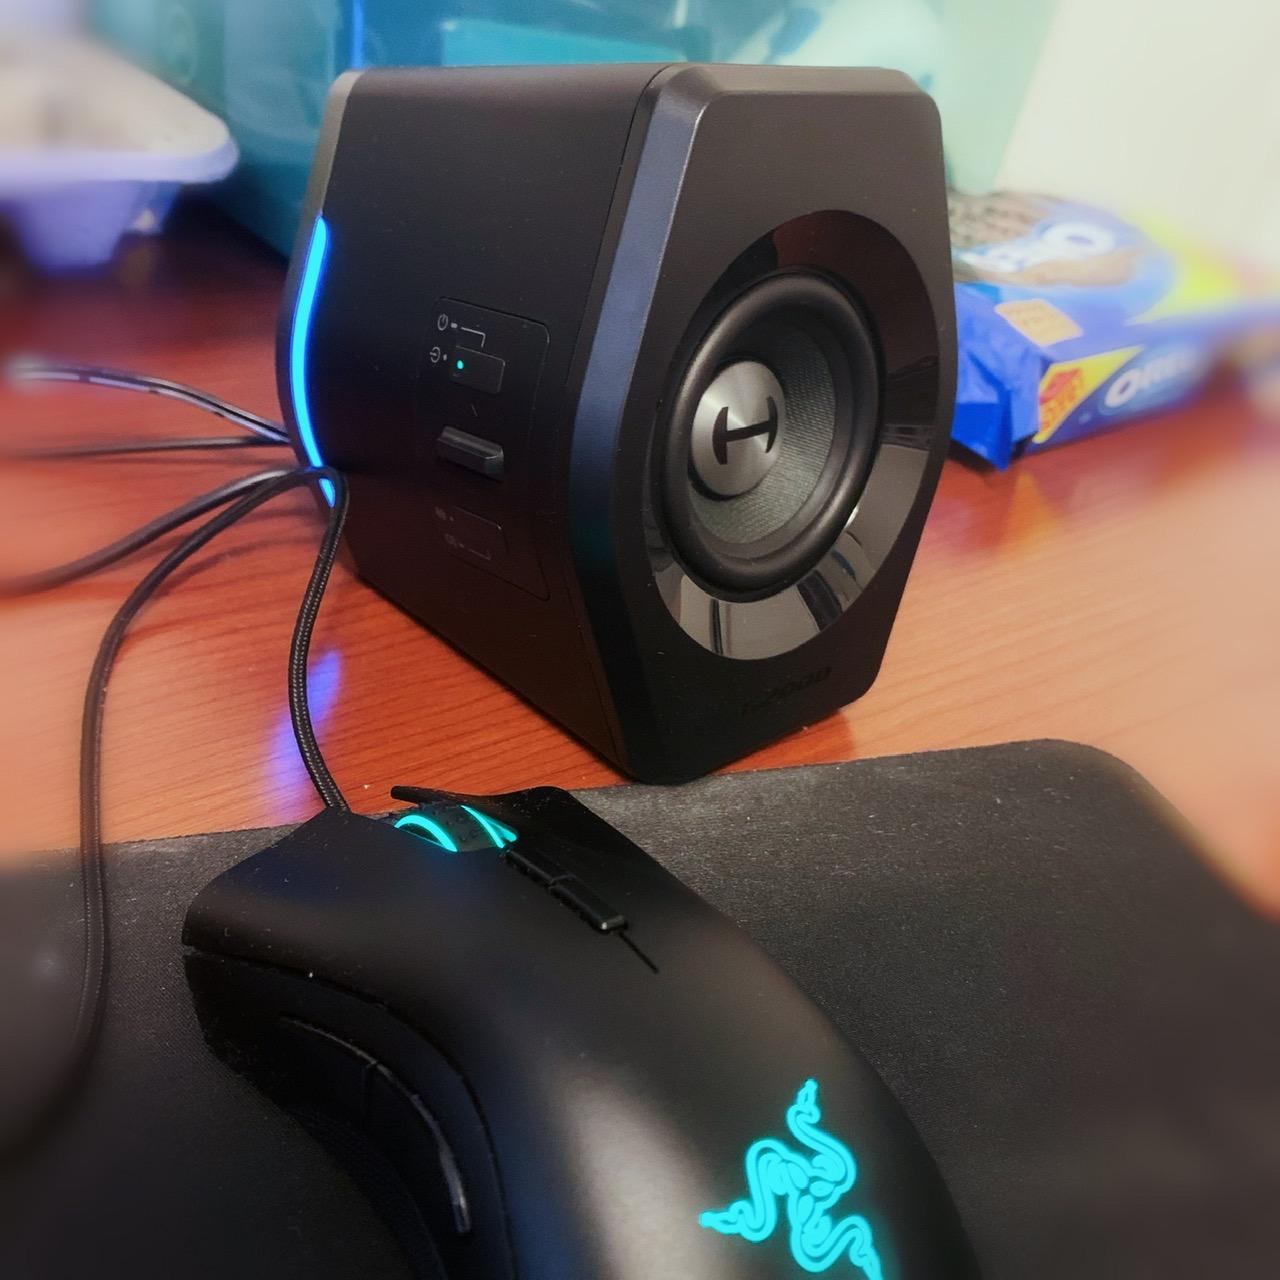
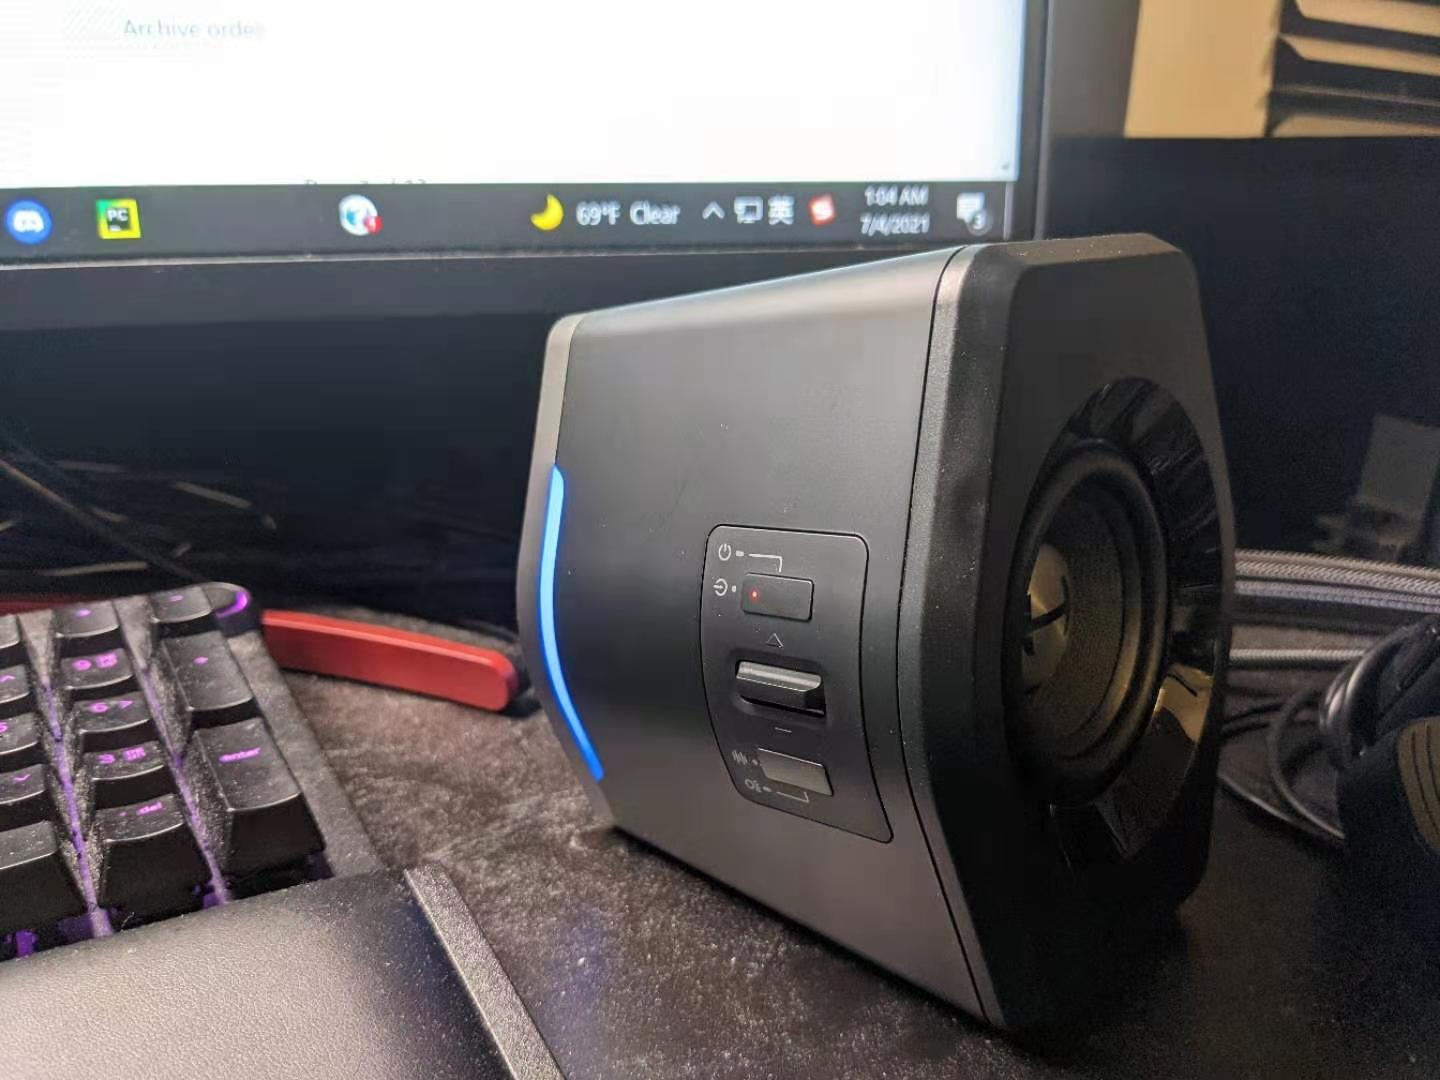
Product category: speaker
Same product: yes